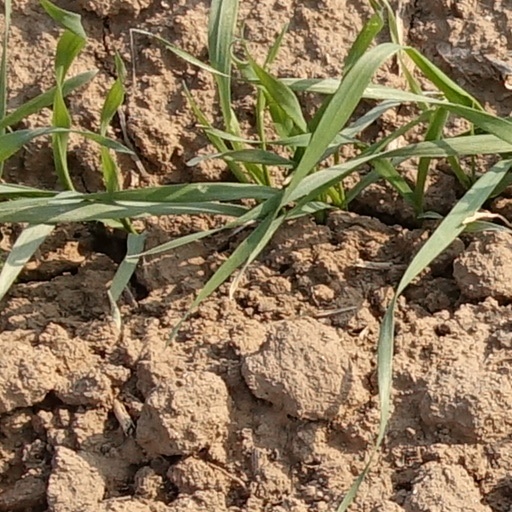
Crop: wheat